Manuel Ribeiro

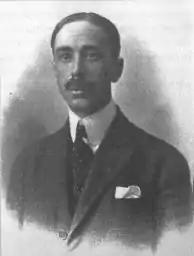

Manuel António Ribeiro (13 December 1878 – 27 November 1941) was a Portuguese writer, poet, and relevant political figure during the First Portuguese Republic. He is known for his role as an active proponent of syndicalism in the early 20th century, as the founder of the first Bolshevist organisation in Portugal (the Portuguese Maximalist Federation), as well as one of the first organisers of the Portuguese Communist Party.